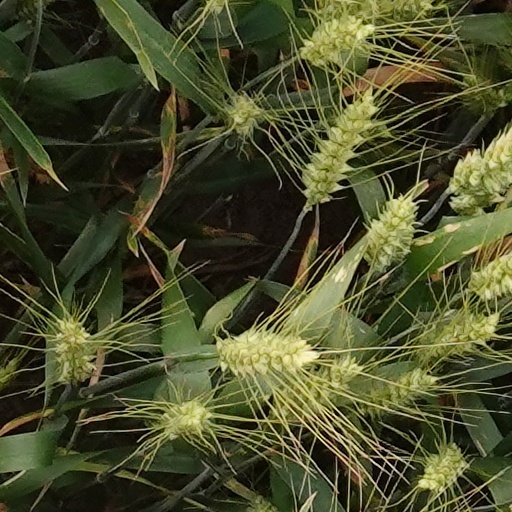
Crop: wheat